Answer in natural language. Considering the relative positions, is silver rectangle trash bin with black top to the left or right of Window? Choose between the following options: left or right
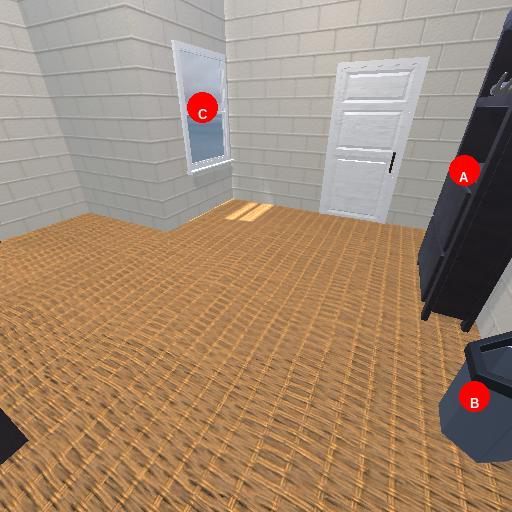
<answer>right</answer>